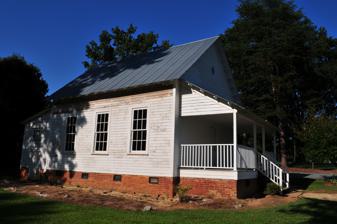
Building: Oak Grove School (Winston-Salem, North Carolina)
Country: United States of America
Year built: 1910
Historic schoolhouse United States historic place YWCA Oak Grove School U.S. National Register of Historic Places Oak Grove School, September 2013 Show map of North Carolina Show map of the United States Location Oak Grove Circle, 0.3 mi. E of jct. with Bethabara Rd., Winston-Salem, North Carolina Coordinates 36°10′20″N 80°19′16″W / 36.17222°N 80.32111°W / 36.17222; -80.32111 Area 0.5 acres (0.20 ha) Built c. 1910 ( 1910 ) NRHP reference No. 02001668 Added to NRHP December 31, 2002 Oak Grove School is a historic one-room school for African-American students located at Winston-Salem and owned by the YWCA of Winston Salem, Forsyth County, North Carolina .  It was built about 1910, and is a one-story, gable-front, in weatherboard clad building with a full-width, shed roof porch.  The school closed about 1950, and was used as a store.  It was restored in 1998. It was listed on the National Register of Historic Places in 2002. References